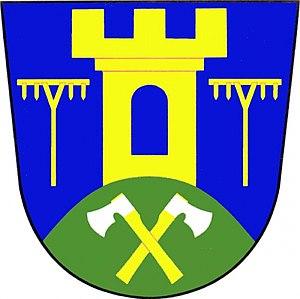
Hoštejn est une commune du district de Šumperk, dans la région d'Olomouc, en République tchèque. Sa population s'élevait à 436 habitants en 2018.